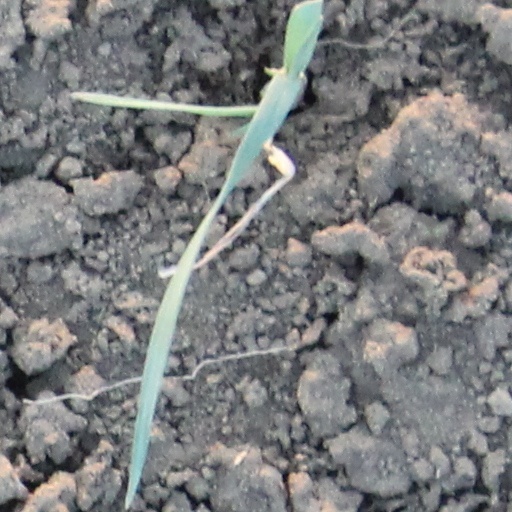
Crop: wheat